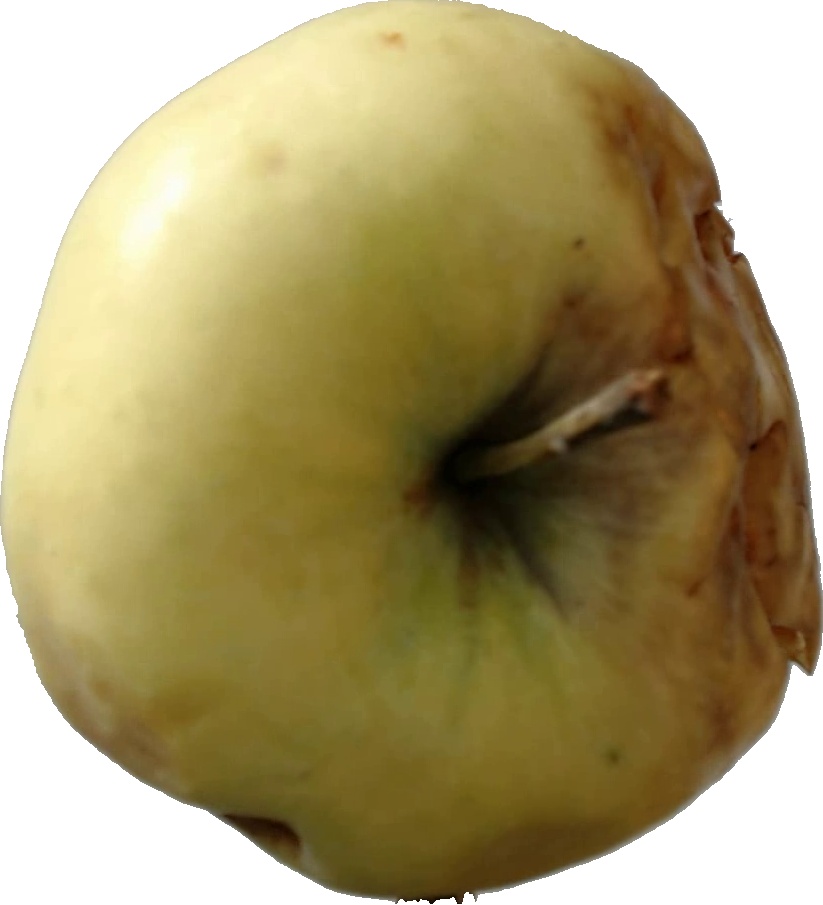
Label: apple_hit_1